Arjona patagonica

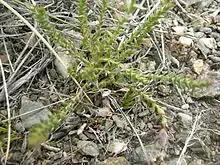
"Arjona patagonica" on the Belgrano Peninsula, in the Perito Moreno National Park (Santa Cruz Province, Argentina). Note the stems arising from a central point.

According to a 1968 report by Martínez Crovetto on the (former) uses of plants (i.e. ethnobotany), this species formed an important part of the diet of the Selkʼnam people, who called it "téen" in their language, one of their only sources of carbohydrates. The tubers are 5 to 9mm wide, and up to 20 cm long. The tubers shrink to 2mm in diameter during flowering in Spring, and are best harvested in fall months of March and April. They contain mostly water and some polyphenols. The plant is eaten by livestock; it has been rated as nutritionally extremely poor as a fodder in terms of palatability, digestibility and crude protein content according to the 1987 Lara & Cruz system.